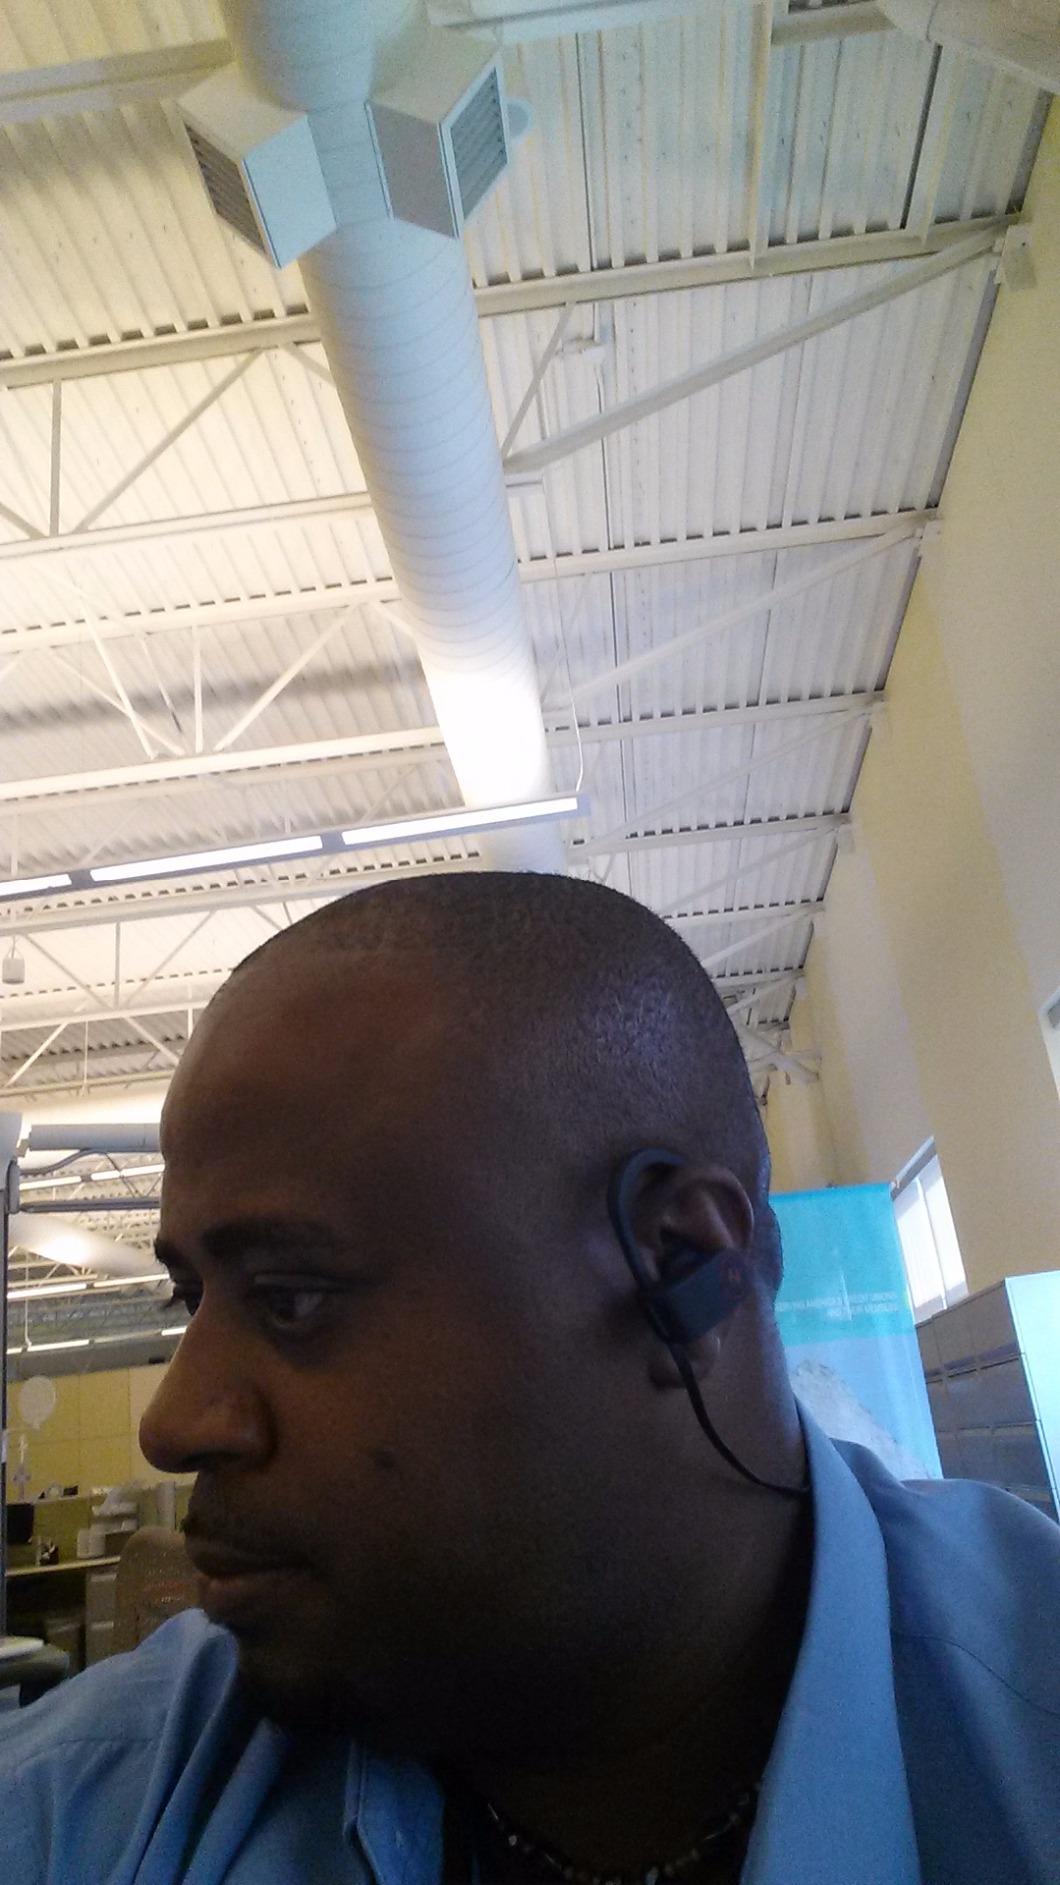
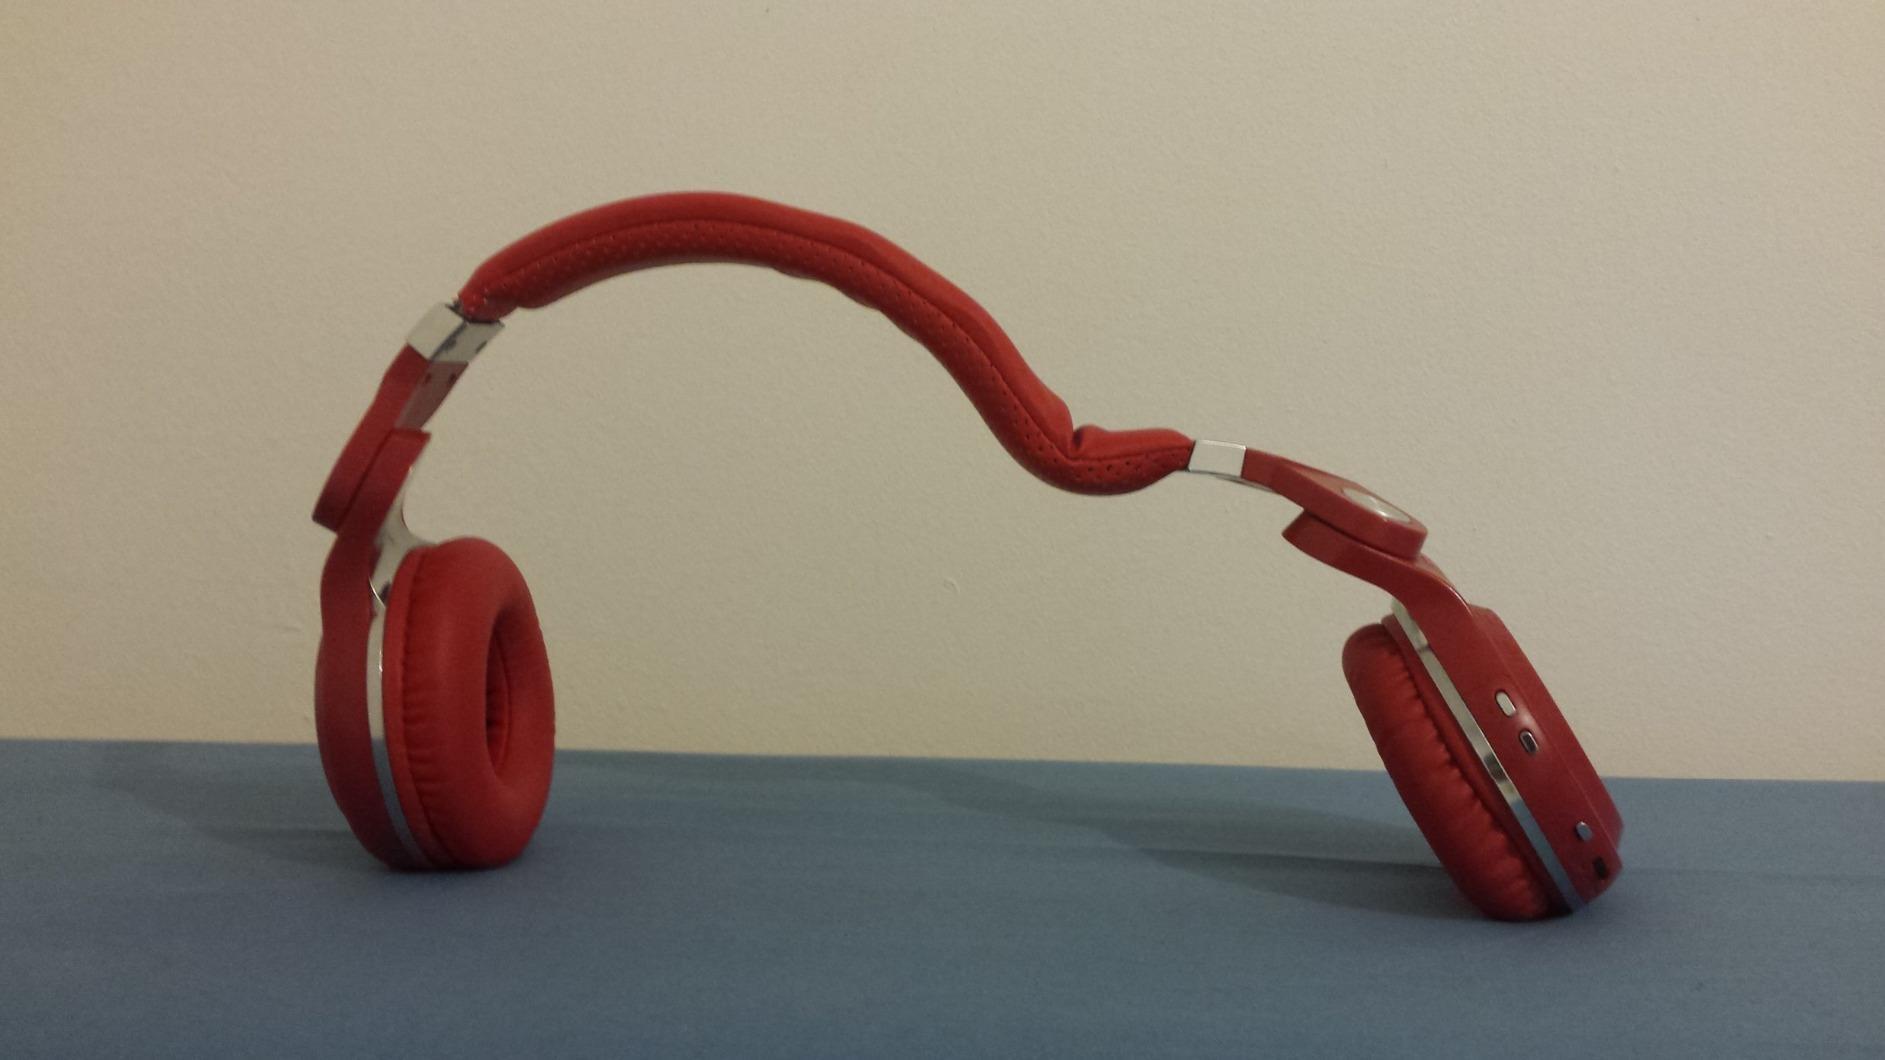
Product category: headphones
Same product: no